Biomedical engineering

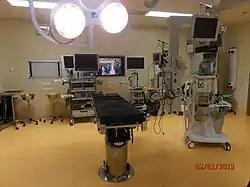
Telemedicine system. "Federal Center of Neurosurgery in Tyumen, 2013"

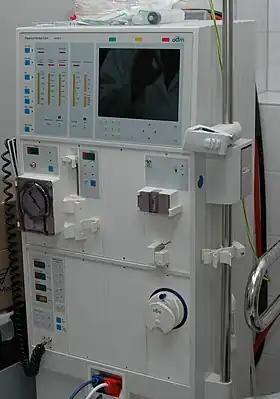
Hemodialysis, a process of purifying the blood of a person whose kidneys are not working normally

Biomedical engineering (BME) or medical engineering is the application of engineering principles and design concepts to medicine and biology for healthcare applications (e.g., diagnostic or therapeutic purposes). BME also integrates the logical sciences to advance health care treatment, including diagnosis, monitoring, and therapy. Also included under the scope of a biomedical engineer is the management of current medical equipment in hospitals while adhering to relevant industry standards. This involves procurement, routine testing, preventive maintenance, and making equipment recommendations, a role also known as a Biomedical Equipment Technician (BMET) or as a clinical engineer.